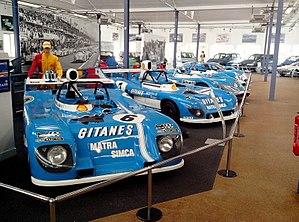
Collection de l'Espace Automobiles Matra
L'Espace Automobiles Matra ou musée Matra est un musée automobile français situé à Romorantin-Lanthenay. Il reprend l'histoire de Matra dans l'Industrie automobile.